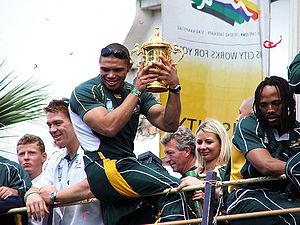
Le rugby à XV est un sport populaire en Afrique du Sud, un des trois sports majeurs avec le football et le cricket. Son évolution, son organisation ont été liées à l'histoire politique et raciale du pays.
Akona Zilindlovu Ndungane, né le 20 février 1981 à Umtata, est un joueur sud-africain de rugby à XV évoluant au poste d'ailier. Il joue avec l'équipe d'Afrique du Sud depuis 2006 et dans le Super 15 avec les Bulls.
L'équipe d'Afrique du Sud de rugby à XV est l'équipe qui représente l'Afrique du Sud dans les principales compétitions internationales de rugby à XV.
Bryan Gary Habana, né le 12 juin 1983 à Benoni, est un joueur de rugby international sud-africain évoluant au poste d'ailier. Champion du monde avec les Springboks lors de la Coupe du monde en 2007, compétition dont il termine meilleur marqueur d'essais avec huit réalisations, égalisant ainsi le record du Néo-Zélandais Jonah Lomu réalisé en 1999, il termine troisième lors de l'édition 2015 en Angleterre où il égale le record de Lomu de quinze essais en coupe du monde, record qu'il établit en trois éditions contre deux pour Lomu. Il remporte également avec son équipe nationale le Tri-nations 2009, compétition opposant annuellement les trois nations majeures de l'hémisphère sud, l'Australie, la Nouvelle-Zélande et l'Afrique du Sud.